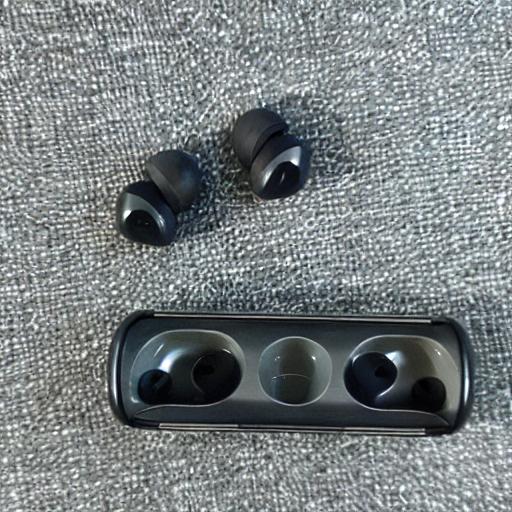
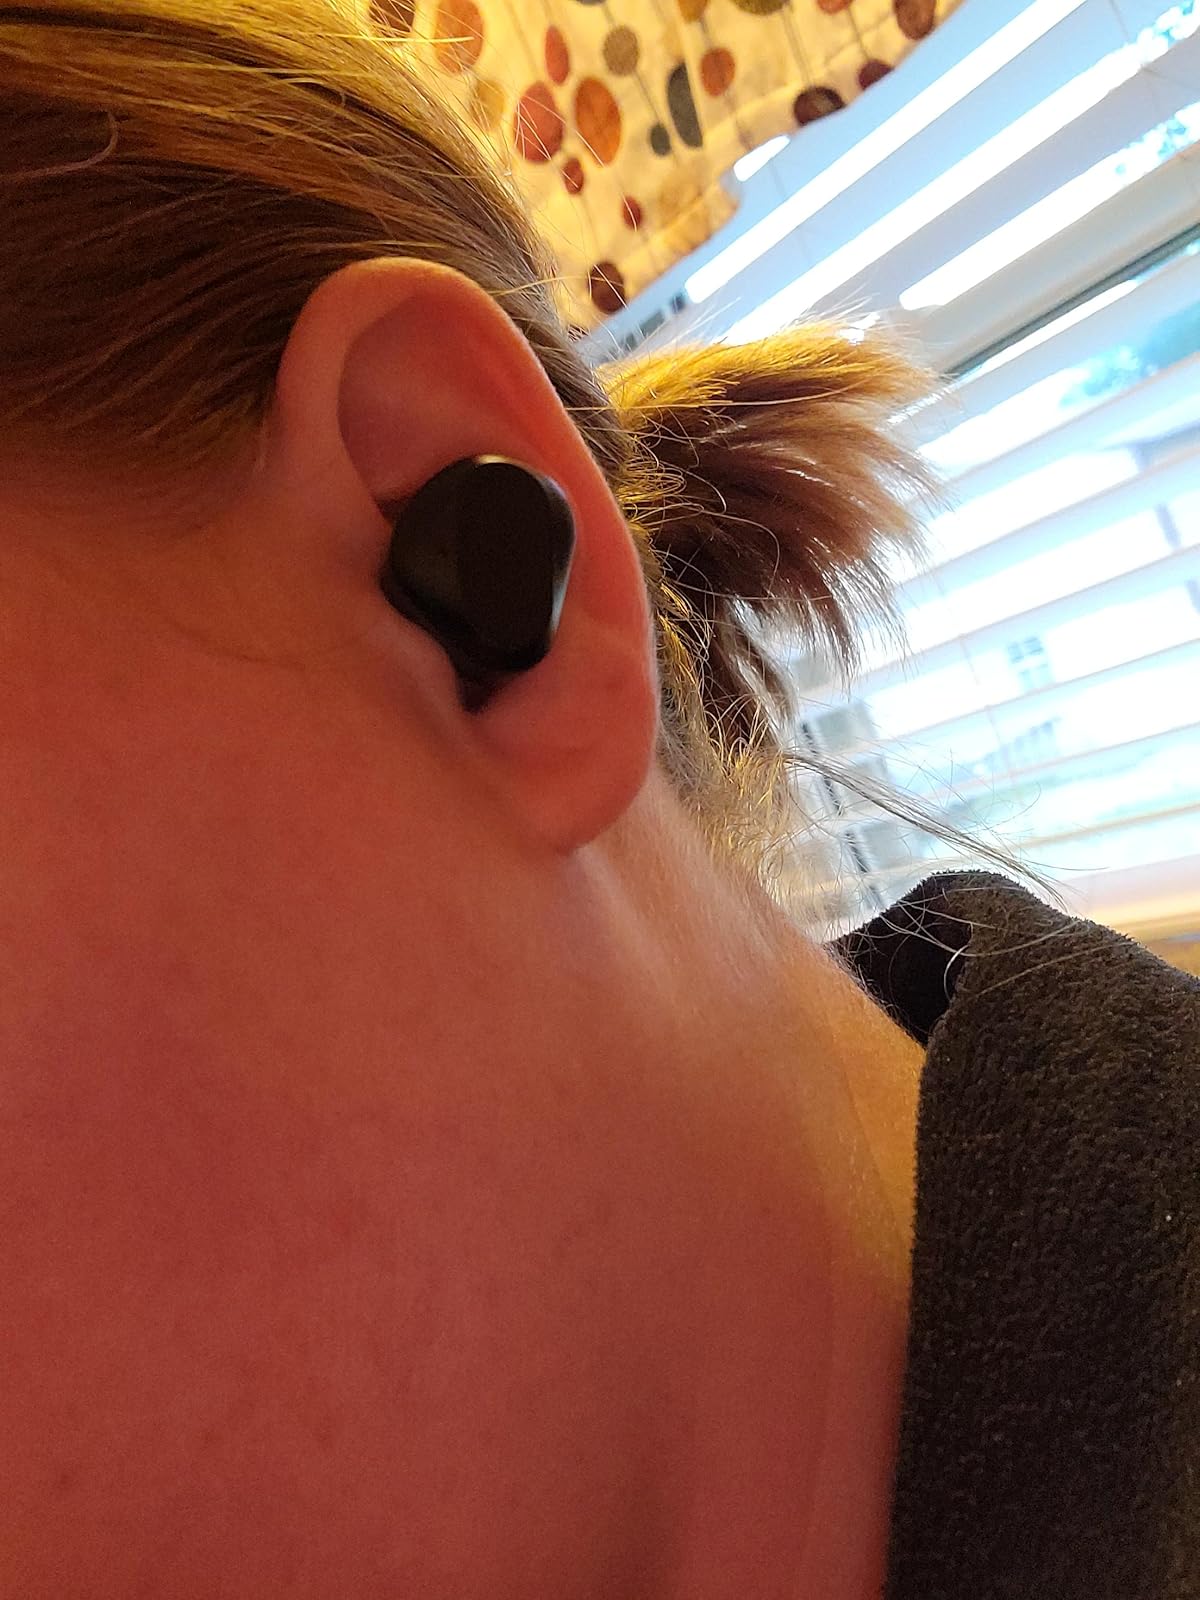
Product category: earbuds
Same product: no